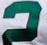
Number: 2